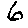
Label: 6